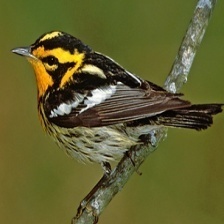
Species: BLACKBURNIAM WARBLER
Scientific name: SETOPHAGA FUSCA